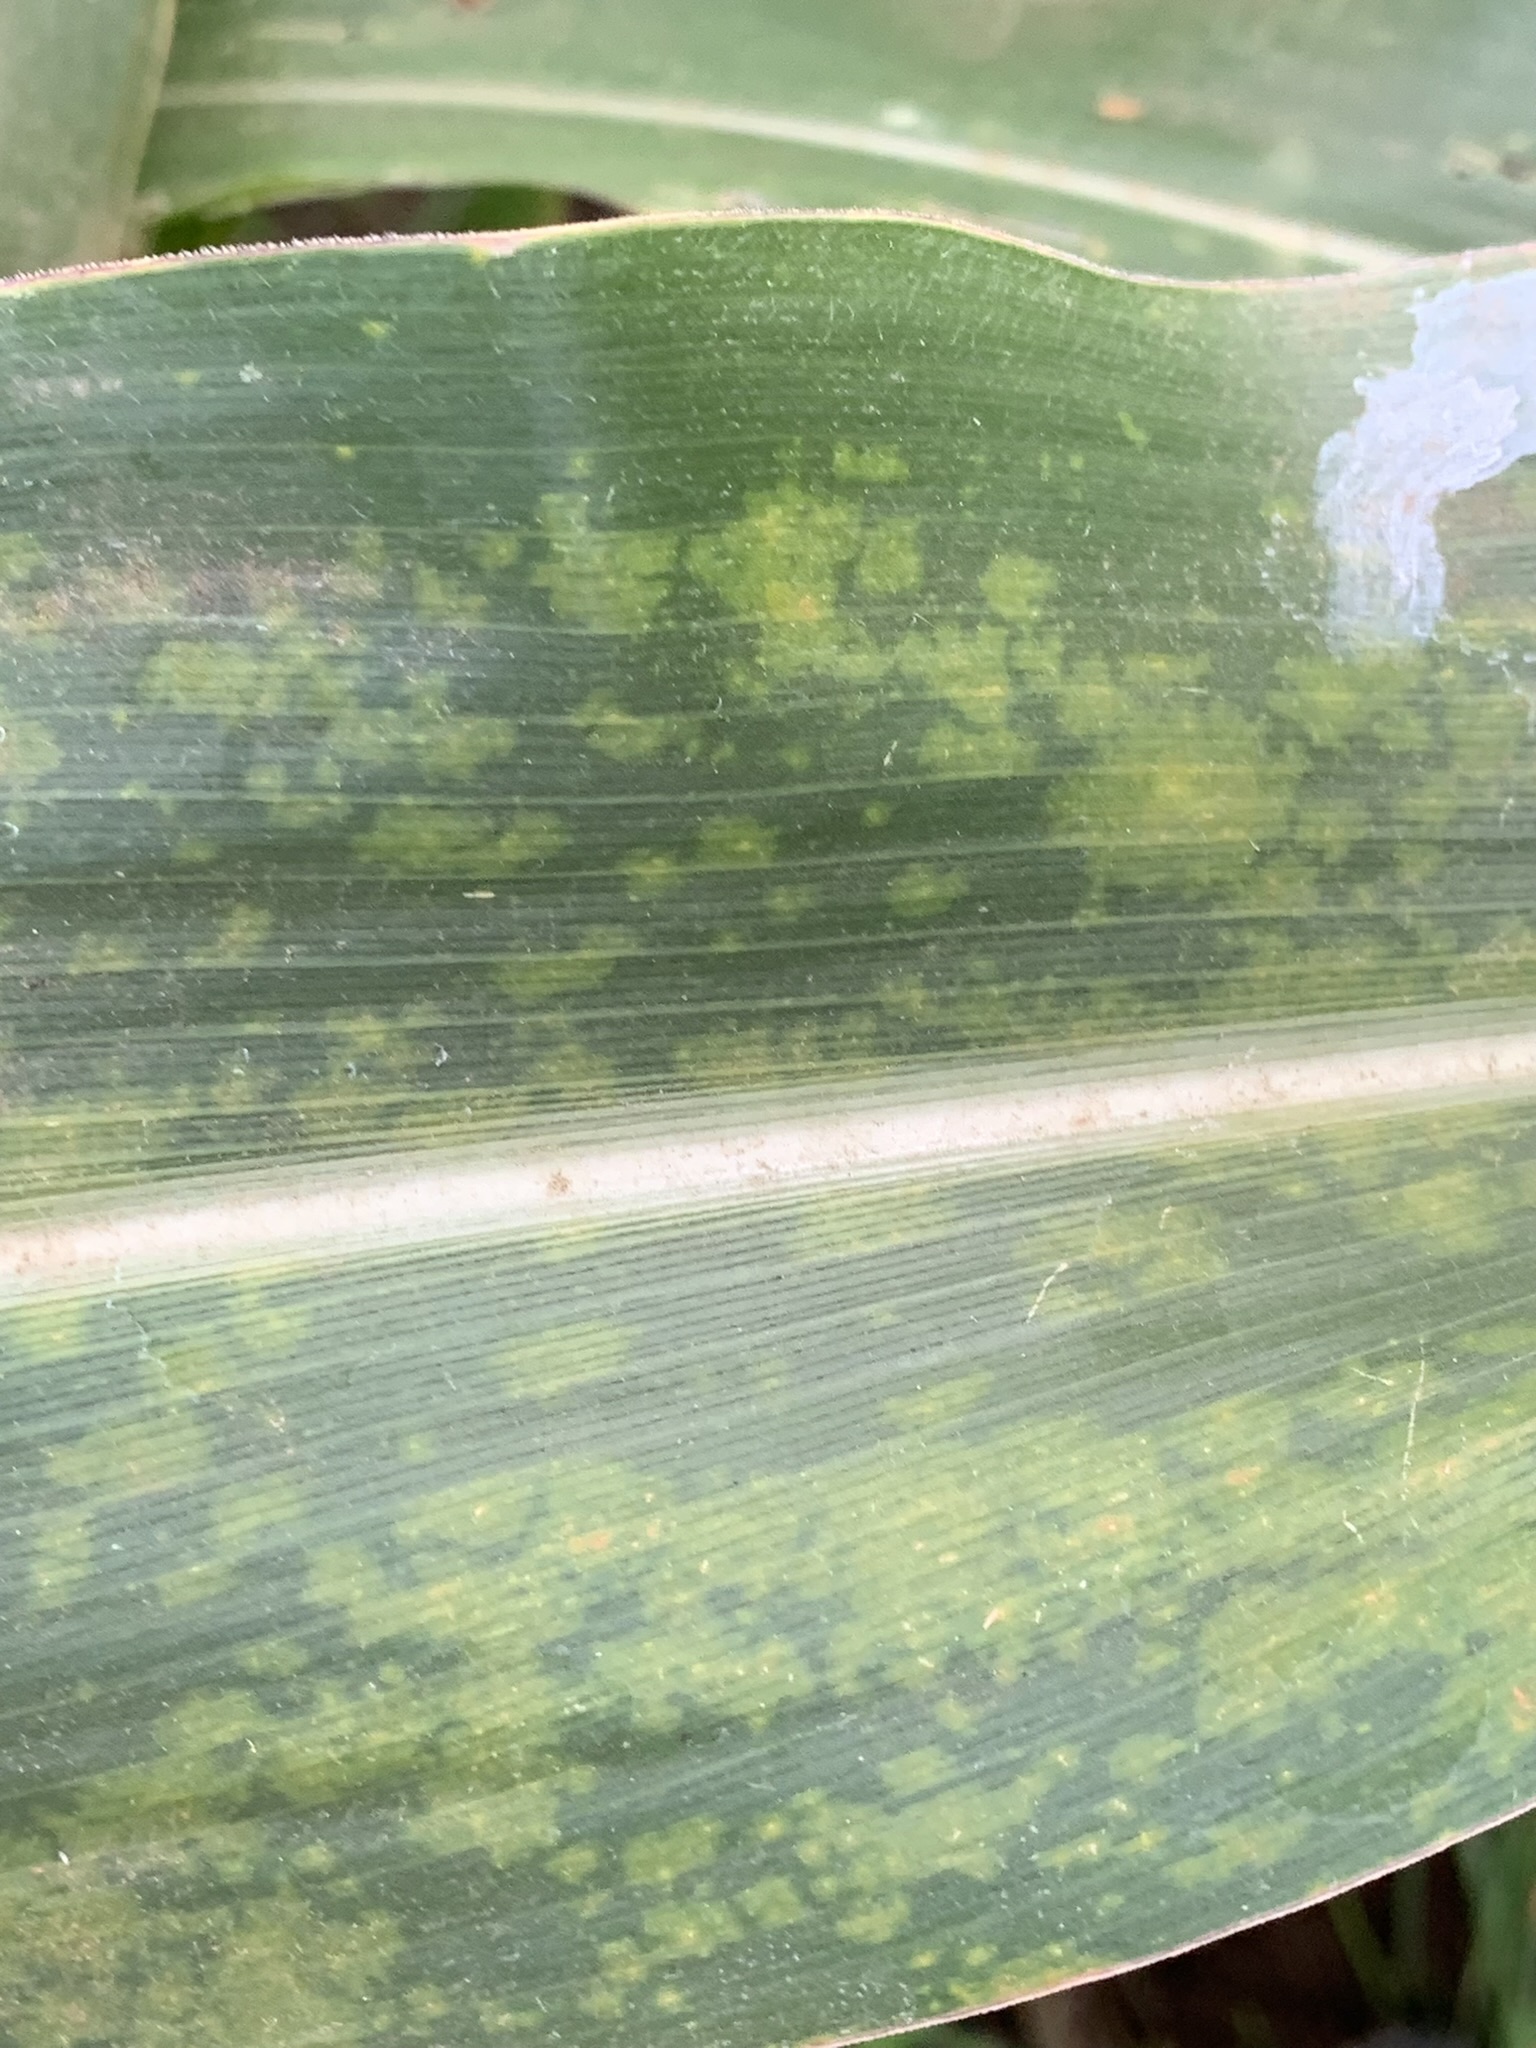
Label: MLN